Judiciary of Armenia

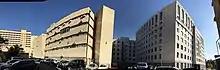
The Court of Cassation

The Court of Cassation of Armenia is based in the capital Yerevan and their jurisdiction covers the entire territory of the republic.